Theatre for development

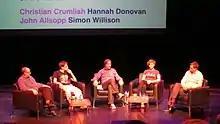
Artists giving a talkback after a show

In a talkback, members of the cast, crew, and/or the creative team of a production remain after a production to host conversation. Talkbacks are most often utilized in conjunction with any of the other techniques listed above. They exist so not only the audience can ask questions and engage with the art and artists, but also so that the audience can share their perspective on the work that was performed.